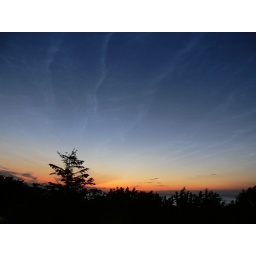
Beautiful sky at 3.30 in the morning as seen from the roof of the summer house in Poland.